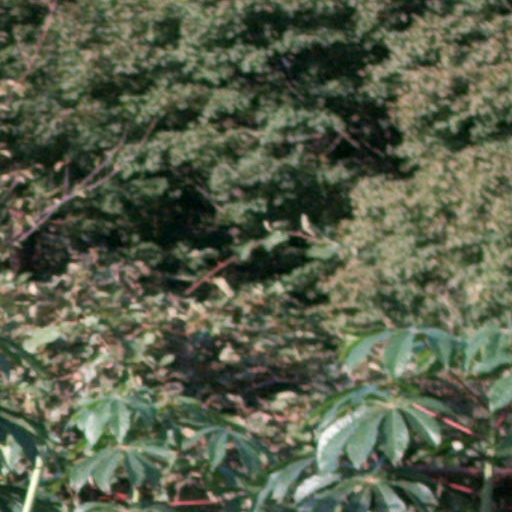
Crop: cassava